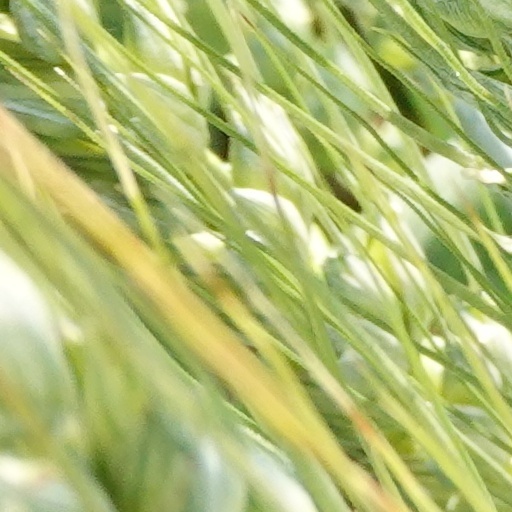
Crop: wheat